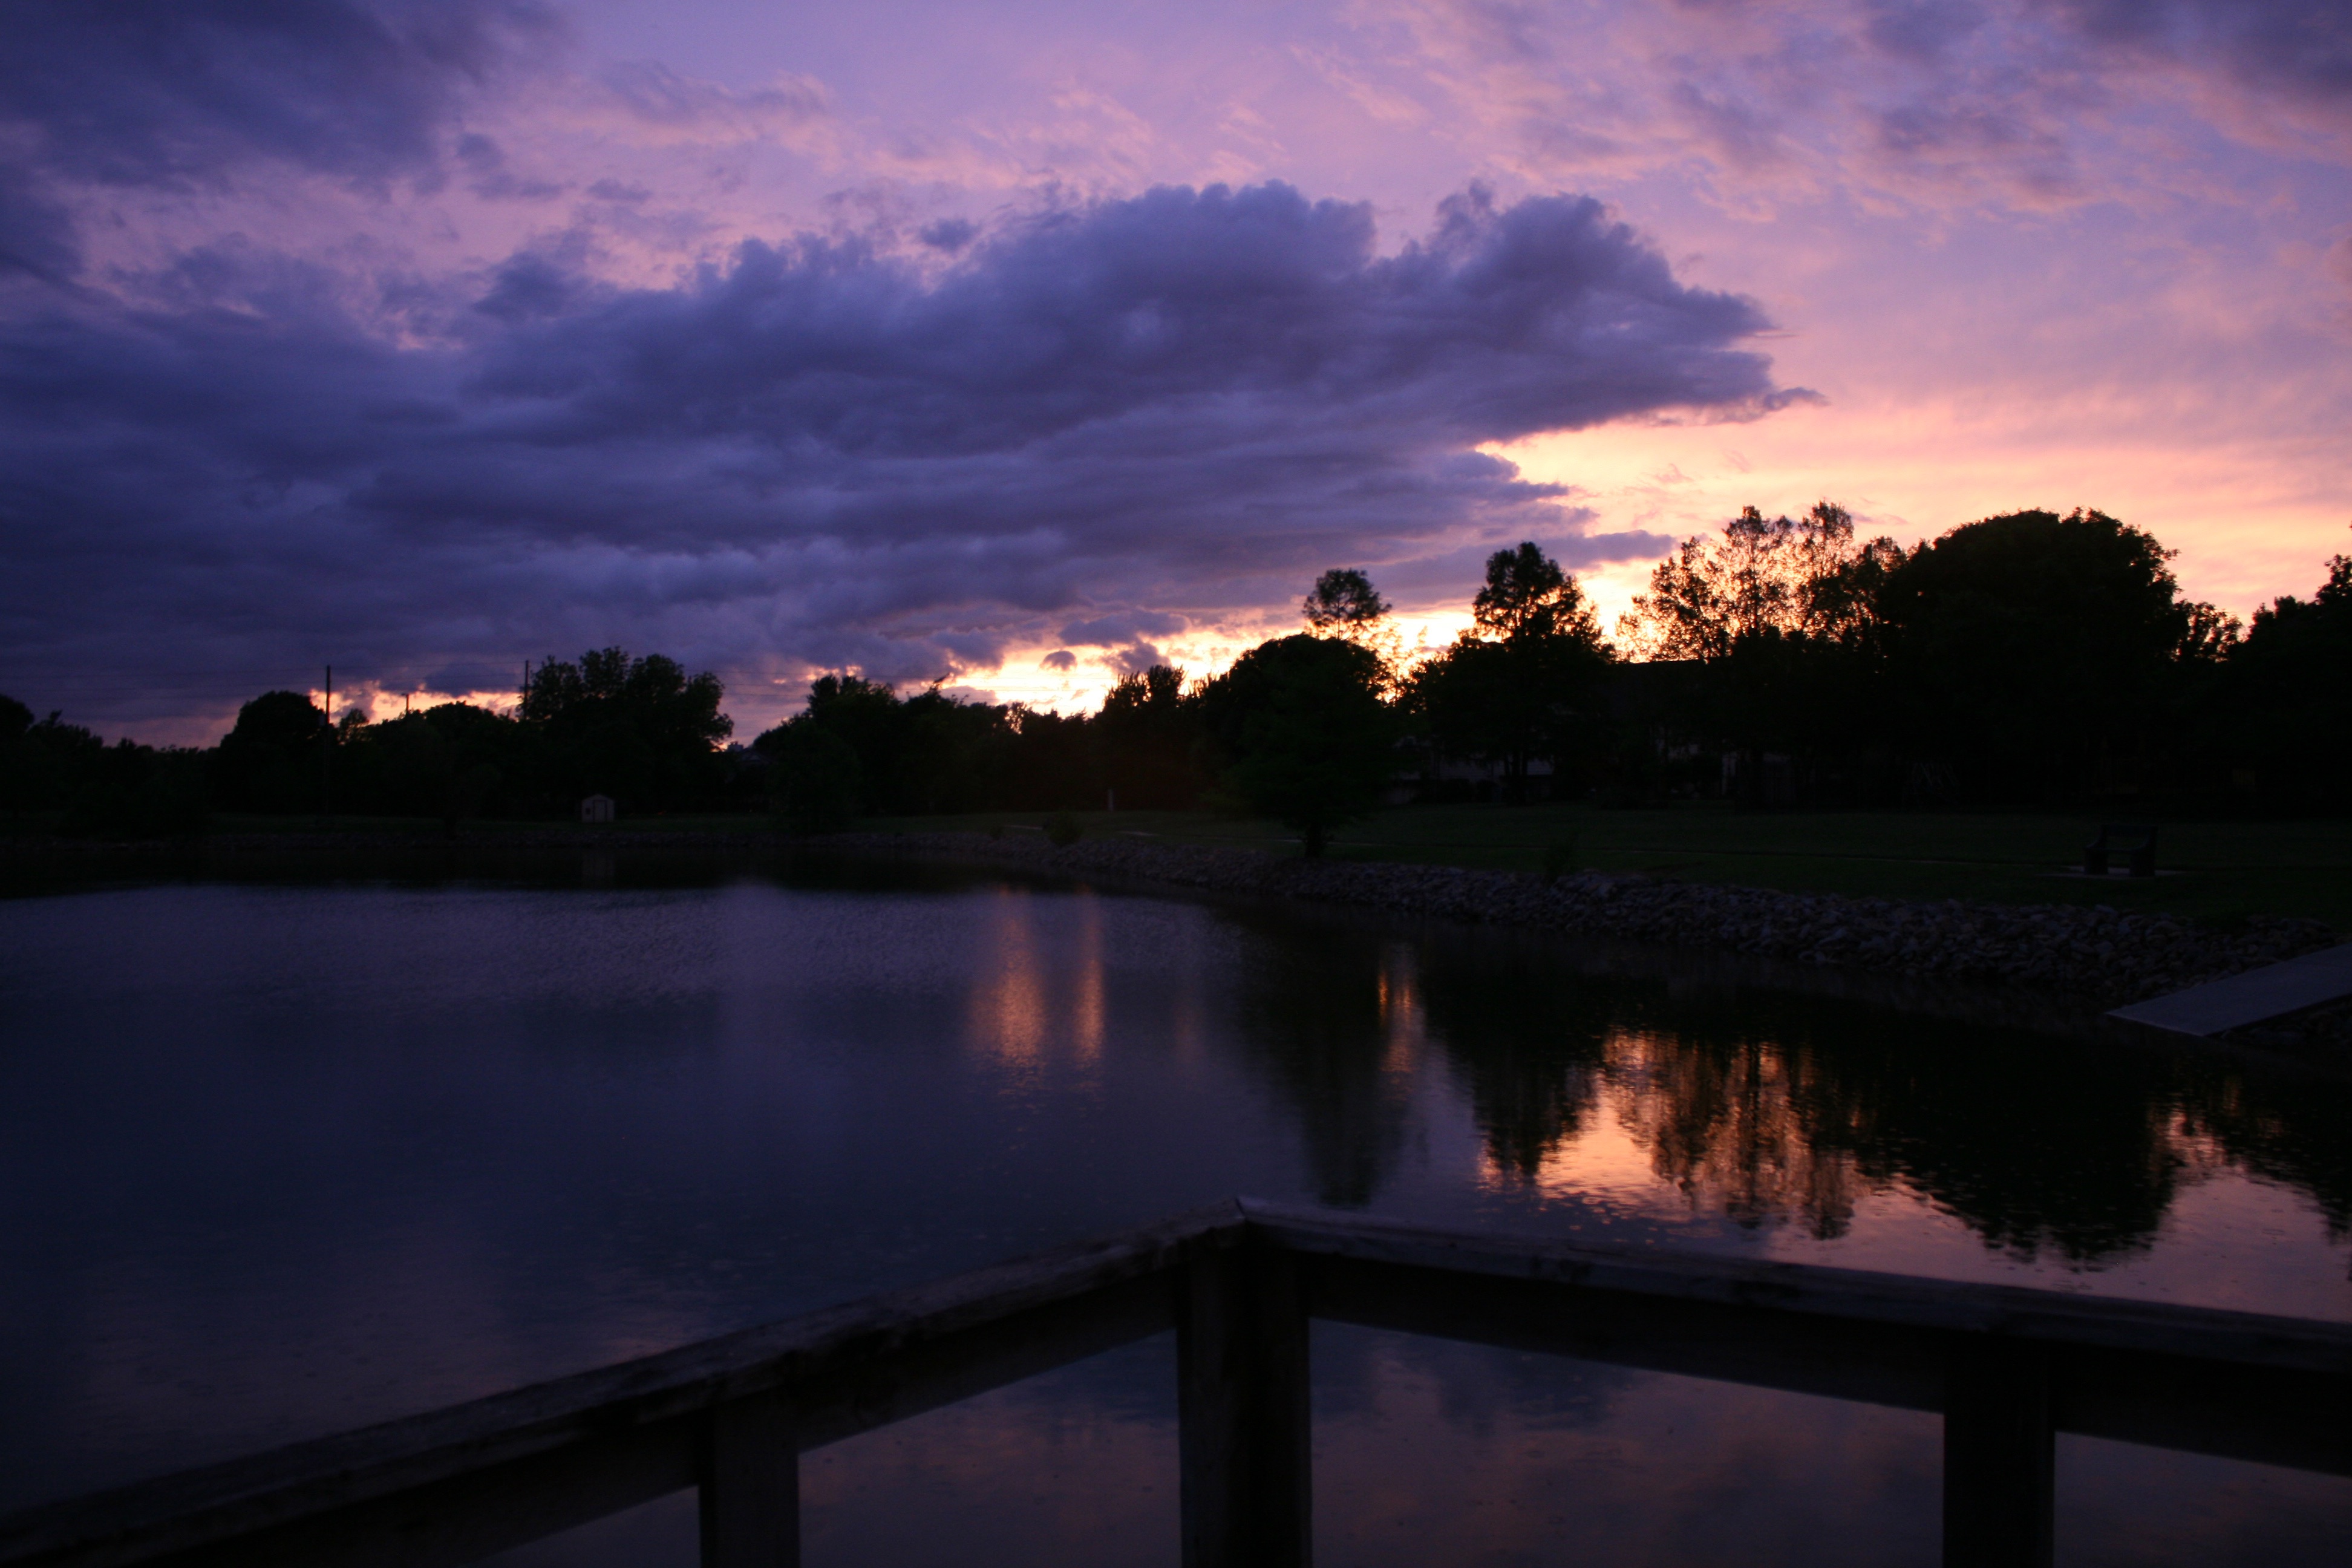
nature, cloud, sky, sunrise, sunset, morning, lake, dawn, river, dusk, evening, reflection, afterglow